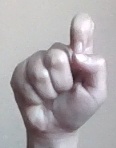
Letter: fa